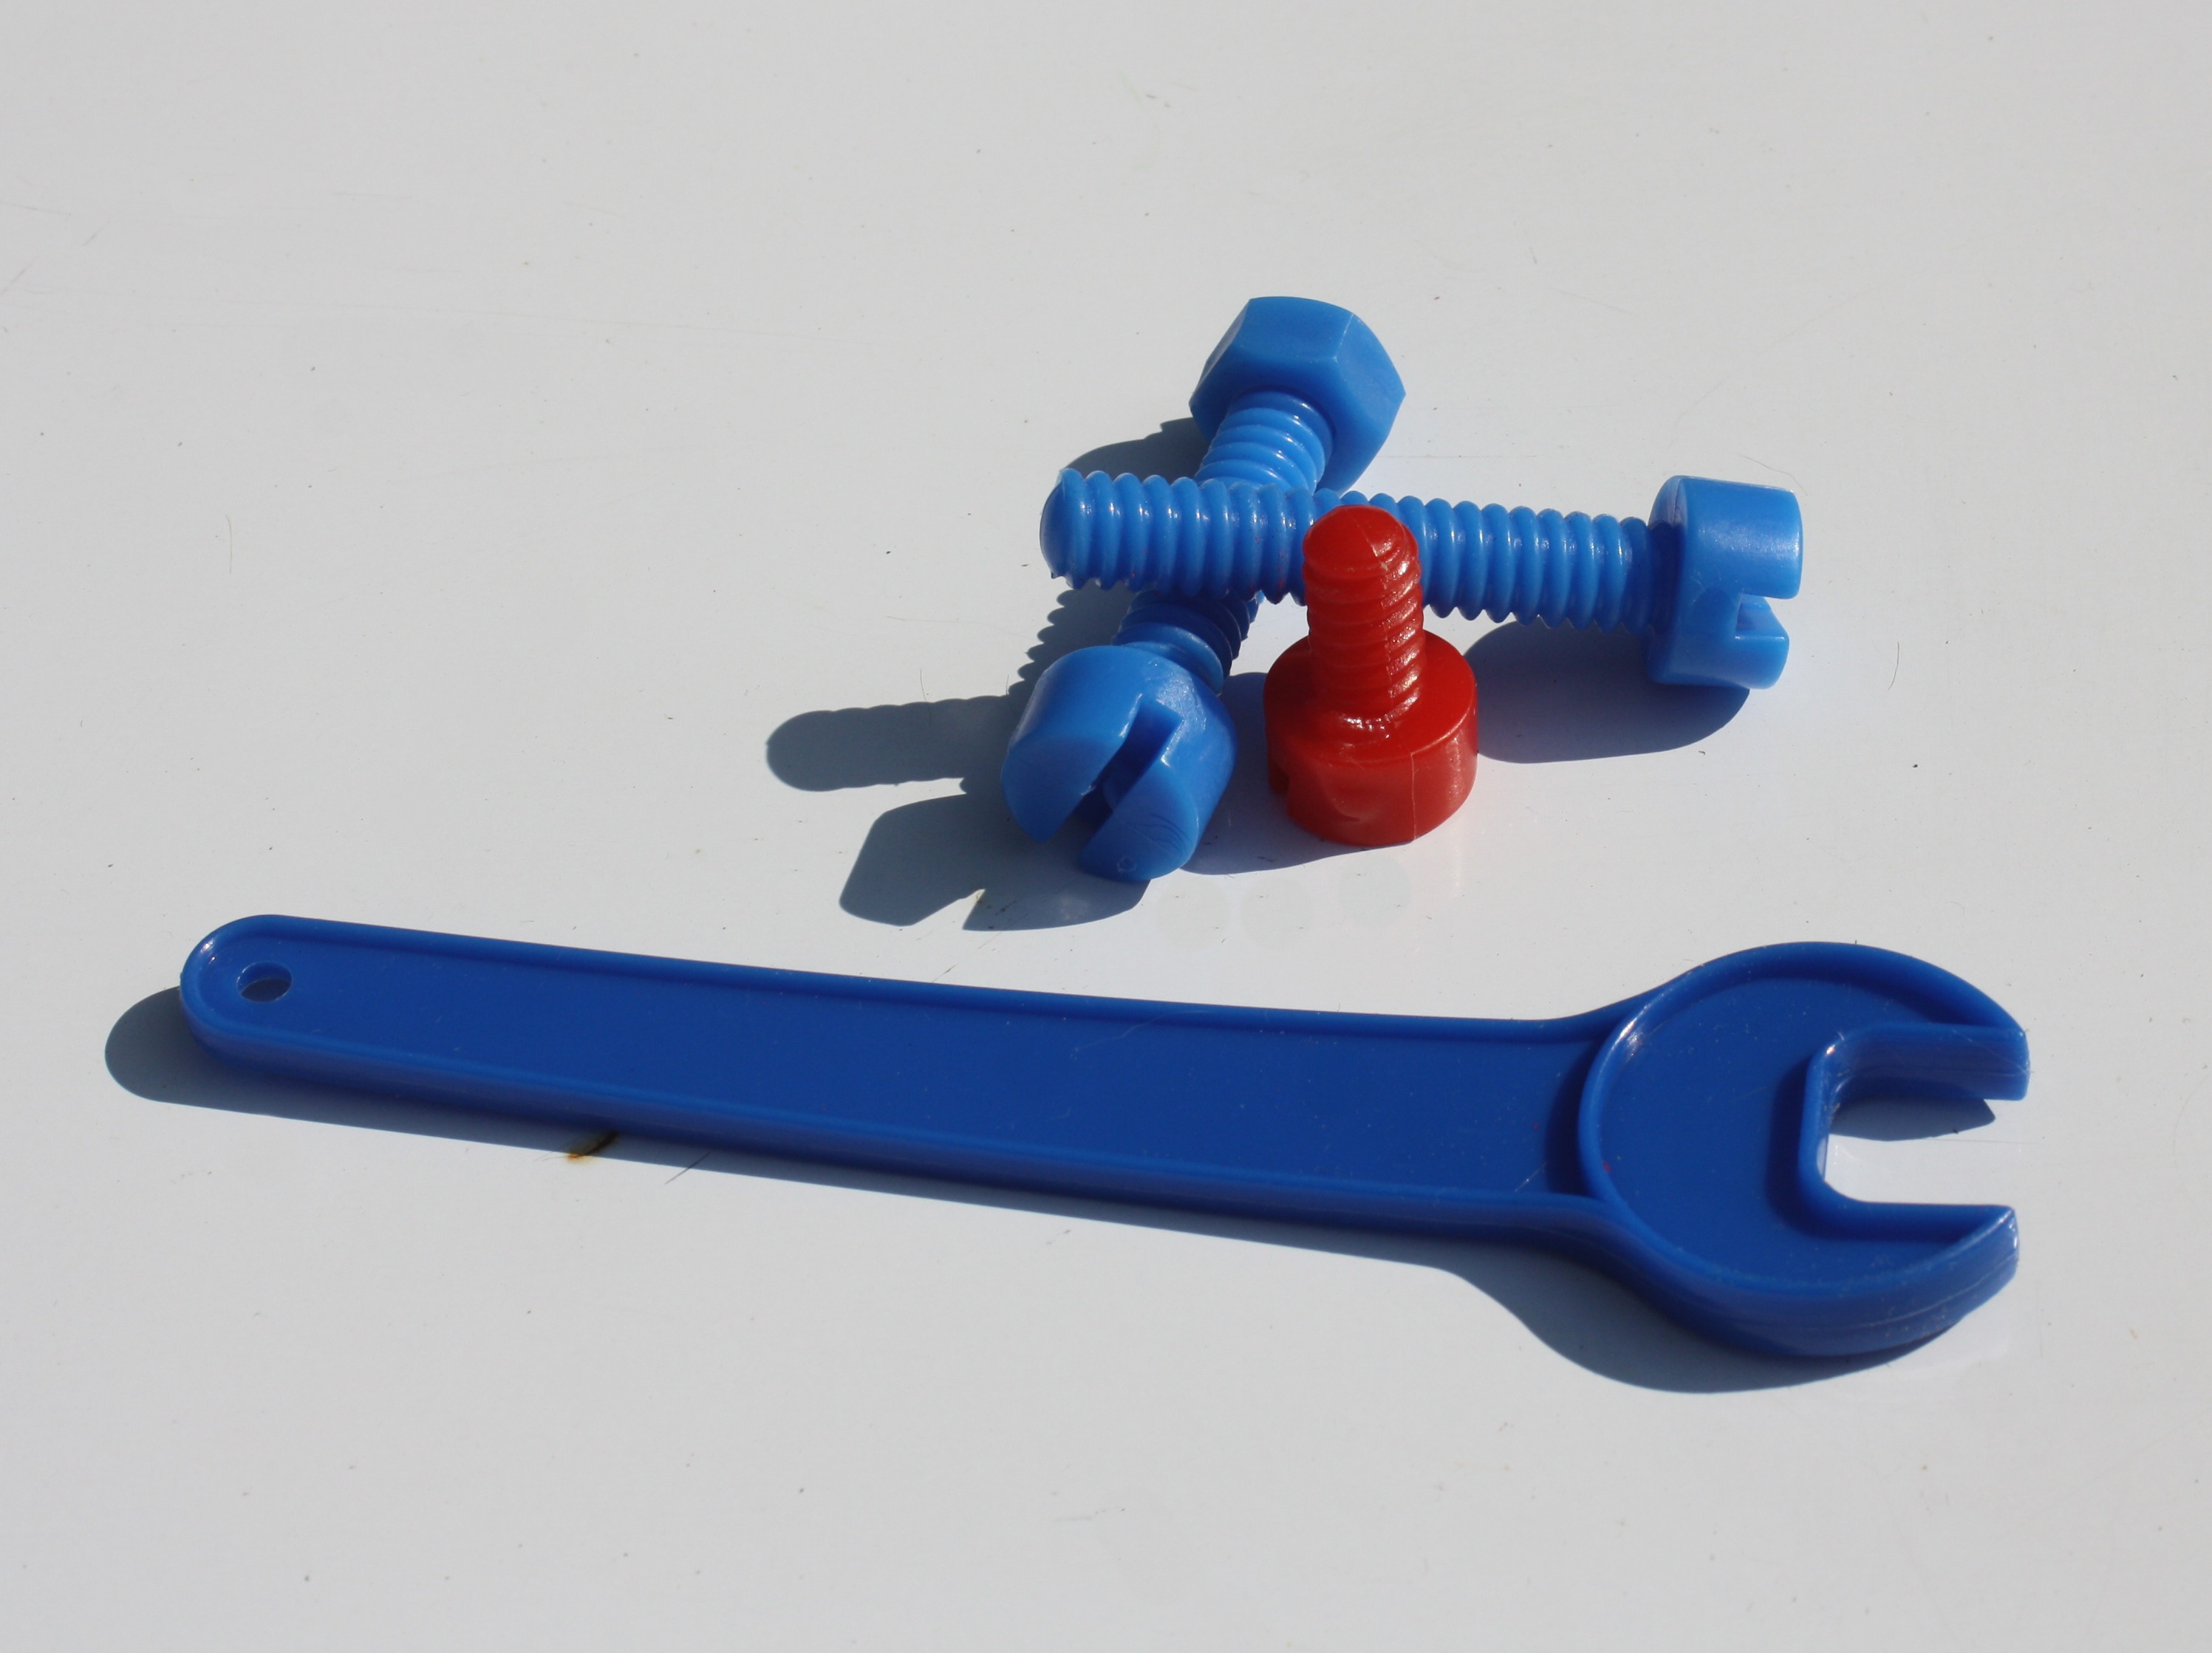
plastic, tool, blue, colorful, screw, product, toys, kit